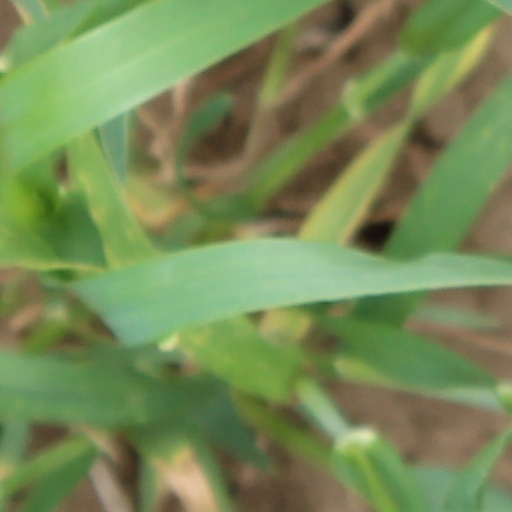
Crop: wheat